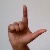
The image shows a hand gesture representing the letter 'L' in Indian Sign Language.